13th and 20th Consolidated Louisiana Infantry Regiment

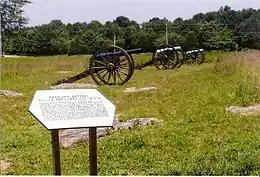
The Confederate attack on 2 January 1863 was stopped by massed Union artillery.

The consolidated regiment fought at the Battle of Stones River. A total of 187 men were killed, wounded, or missing on 31 December 1862, while 129 became casualties on 2 January 1863. Major Guillet and Captain Brummerstadt (Company G) were killed on 2 January and Captain Ryan (Company H) died from his wounds on 20 January. Winning placement on the Roll of Honor for gallant conduct were 22 men from the consolidated regiment. At Stones River, the 13th-20th Louisiana Infantry was in Adams' brigade, Major General John C. Breckinridge's division, Hardee's Corps, Bragg's Army of Tennessee. The other units in Adams' brigade were the 14th Louisiana Infantry Battalion, the 16th-25th Louisiana and 32nd Alabama Infantry Regiments, and the 5th Company of the Washington Artillery. Adams' brigade lost a total of 112 killed, 445 wounded, and 146 missing during the battle.